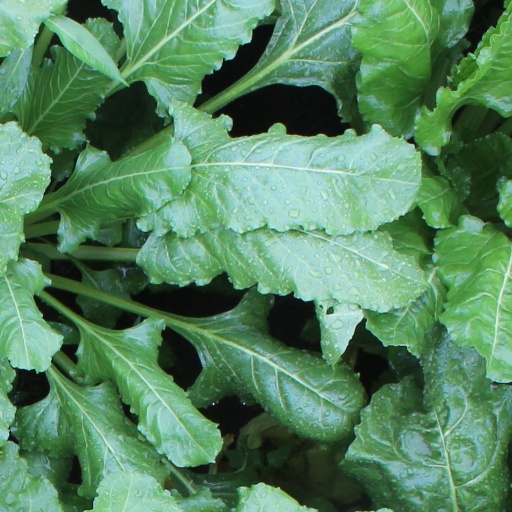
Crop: sugar beet